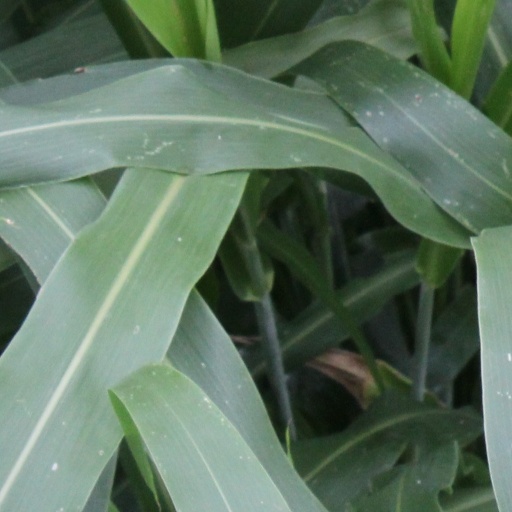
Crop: sorghum